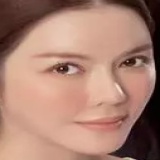
diễn viên Lý Nhã Kỳ